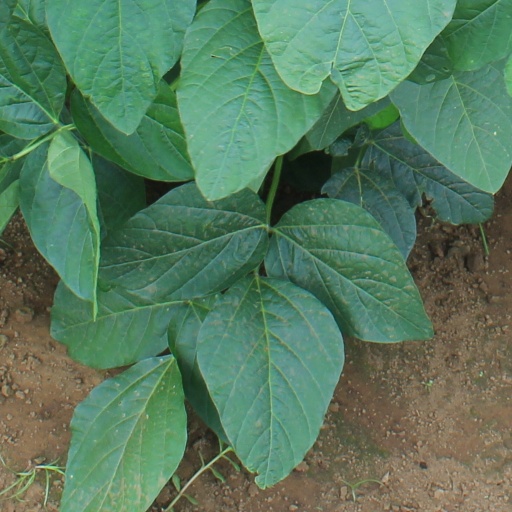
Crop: soybean